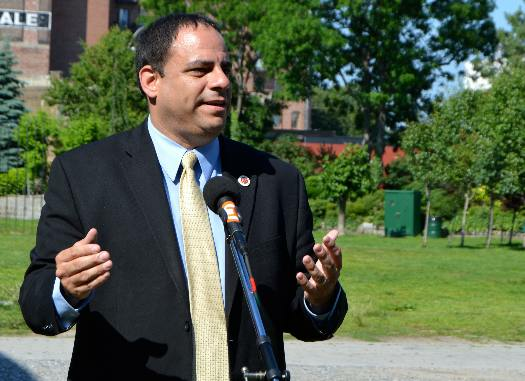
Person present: Yes